Naval Special Forces (Malaysia)

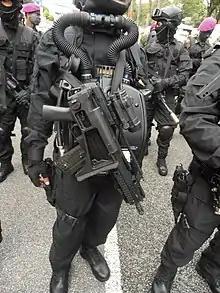
HK G36C carbine belonging to PASKAL for urban and VBSS operations.

The weaponry and equipment inventory is a confidential subject. PASKAL teams use equipment designed for a variety of specialist situations including close quarters combat (CQC), urban warfare, hostile maritime interdiction (VBSS/GOPLATS), long range target interdiction, jungle warfare and special reconnaissance. Nevertheless, amid rumours of financing from the consortium of oil and shipping companies in addition to ample financing from the navy, PASKAL's inventory currently includes some of the world's most advanced and sophisticated equipment.